Toyota Fortuner

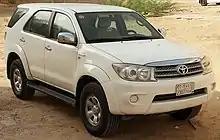
Fortuner (TGN61; first facelift, Saudi Arabia)

At first, the Fortuner was sold with 4 different types of 2 petrol engines and 2 diesel engines. All variants were offered in 4×2 (RWD) or 4×4 configuration, with 5-speed manual transmission and a 4 or 5-speed automatic transmission. In August 2012, the 2.5-litre common-rail turbodiesel "2KD-FTV" engine was upgraded to a variable nozzle turbocharger (VNT) which was already equipped in the 3.0-litre common-rail turbo diesel "1KD-FTV" since its introduction in 2005 to increase power and torque about 60%, also reducing fuel consumption up to 30%.